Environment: lab
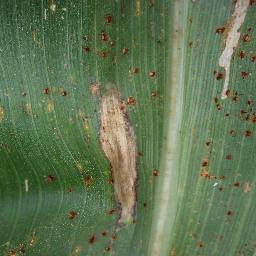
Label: northern_corn_leaf_blight